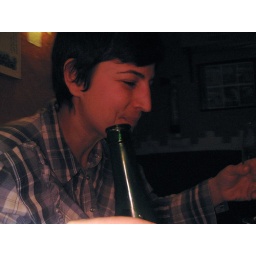
Alhambra 1925 in the green bottle